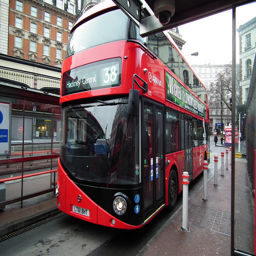
A red double decker bus  stopping at a bus stop.
A double-decker bus goes through a bus lane.
A double-decker red bus parked next to a sidewalk.
A double decker bus in on the street
A large red bus parked in front of a bus stop.